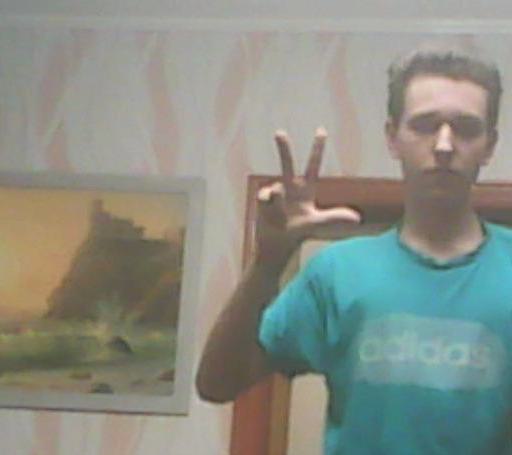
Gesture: three2